Stanislas Bizot

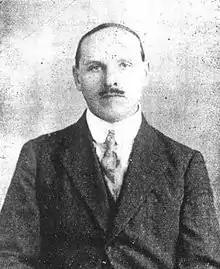
Stanislas Bizot

Stanislas Bizot (December 22, 1879 in Nice – June 2, 1950) was a French draughts champion who debuted in 1901. He won the Draughts World Championship in 1925. In the following year he lost to Marius Fabre.